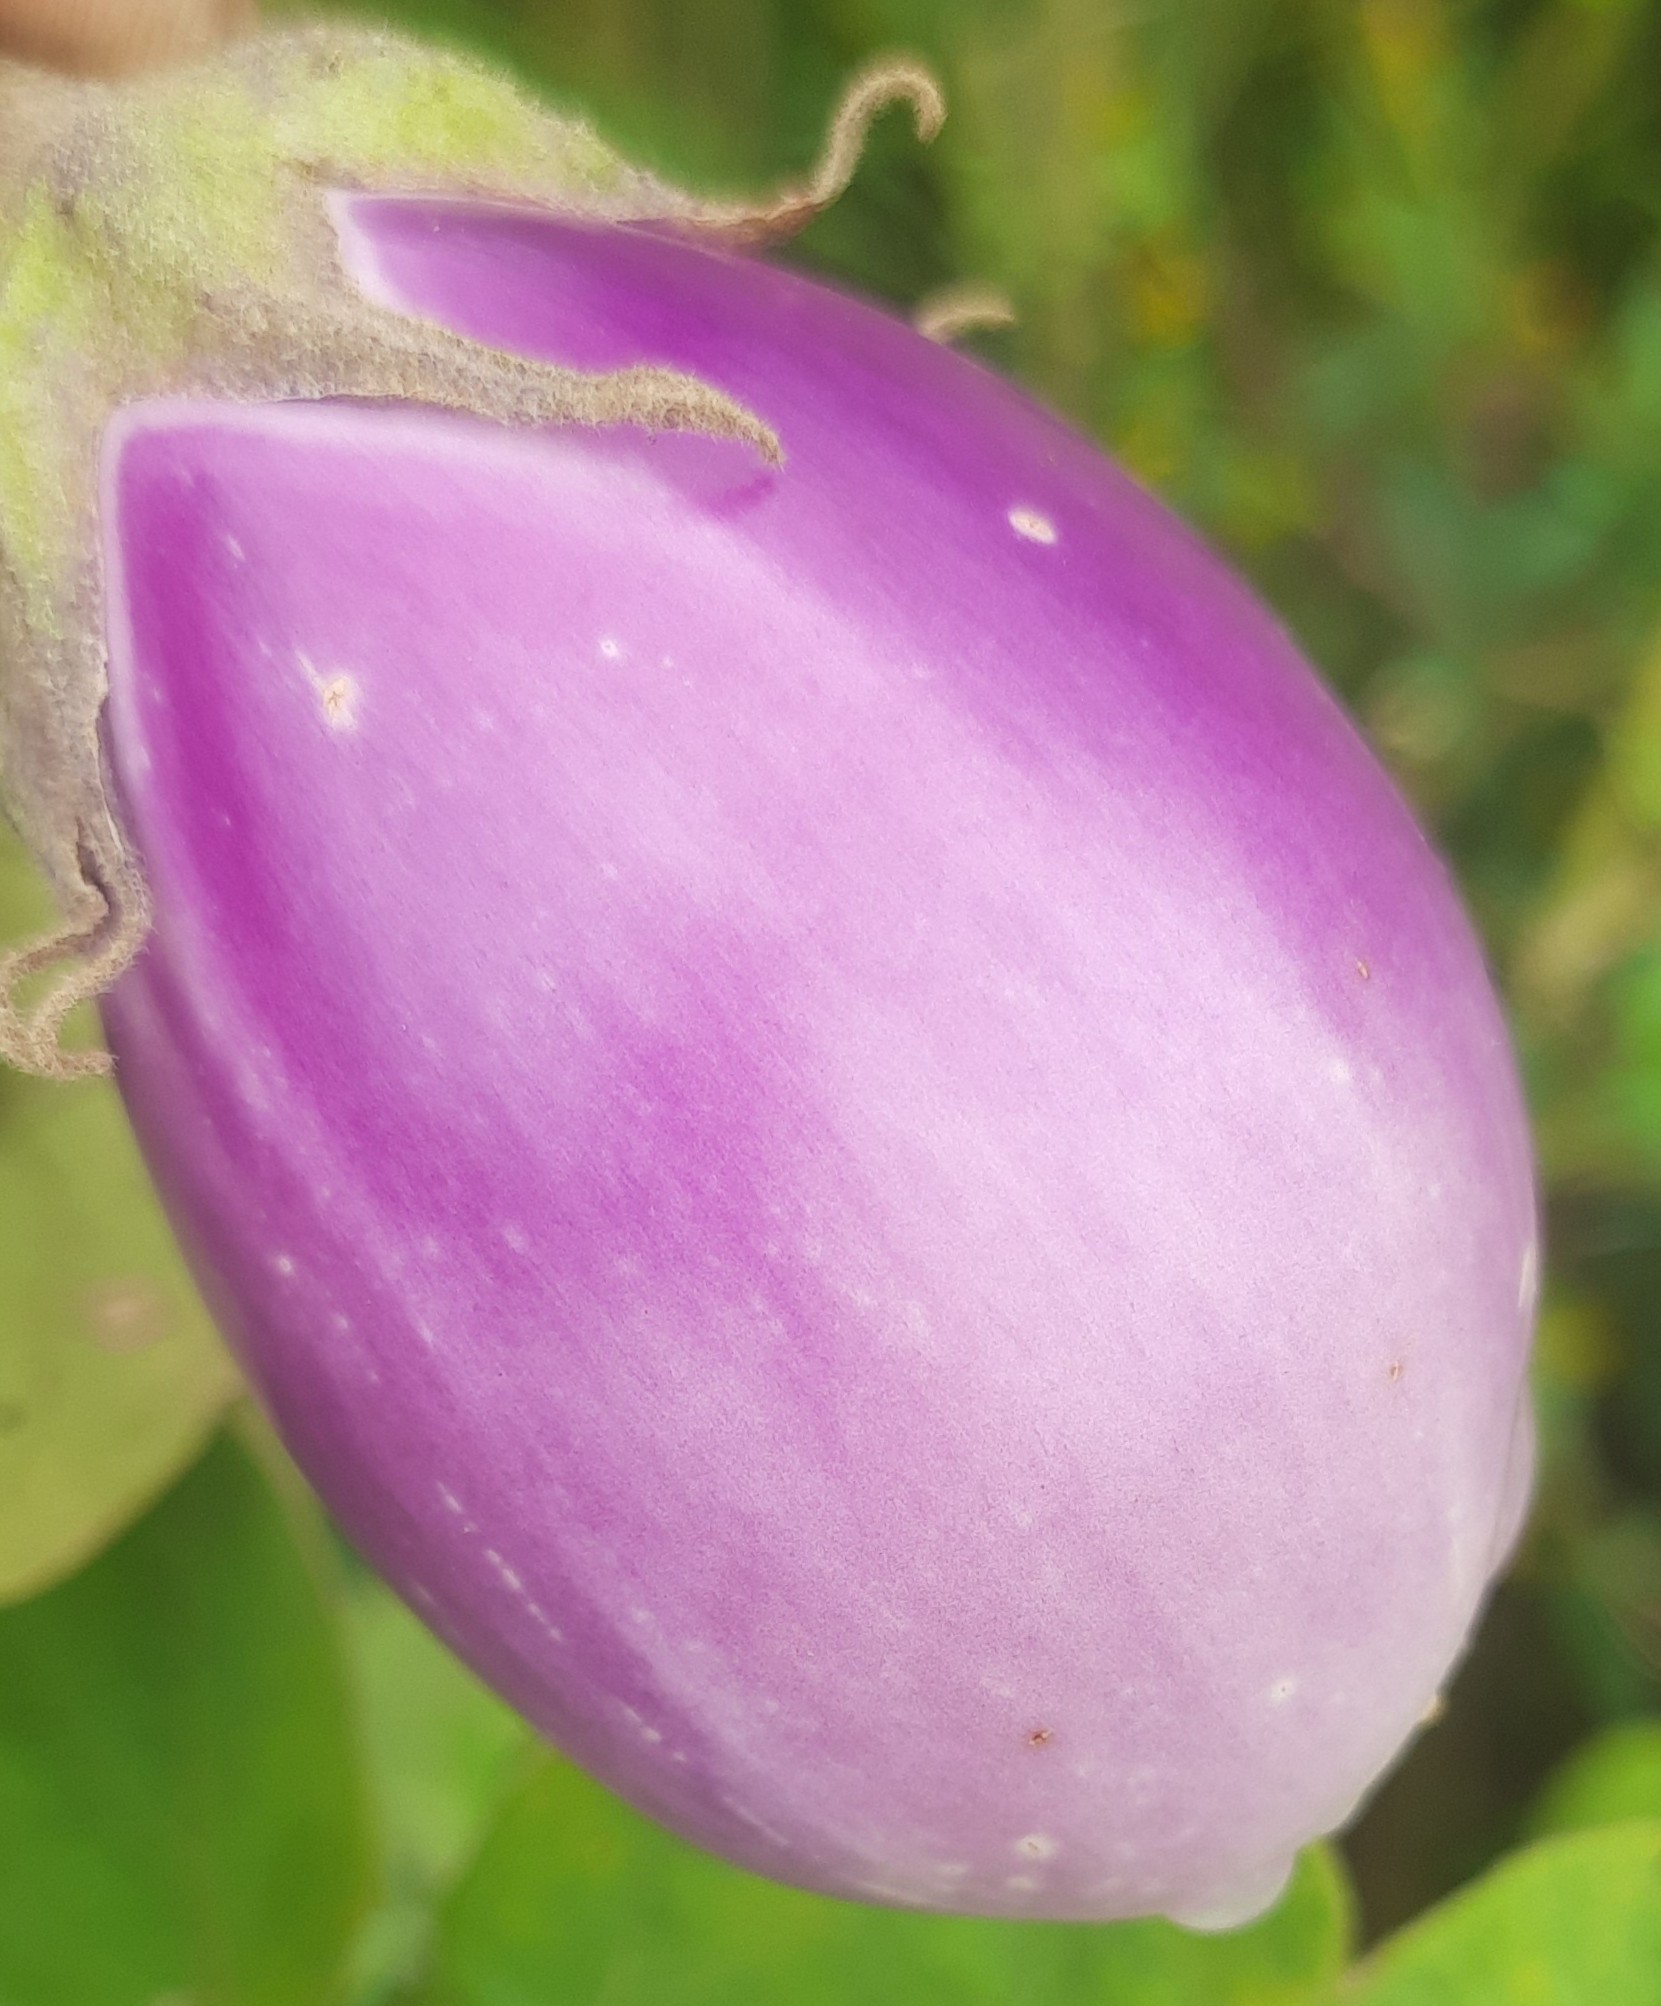
Label: Healty Brinjal